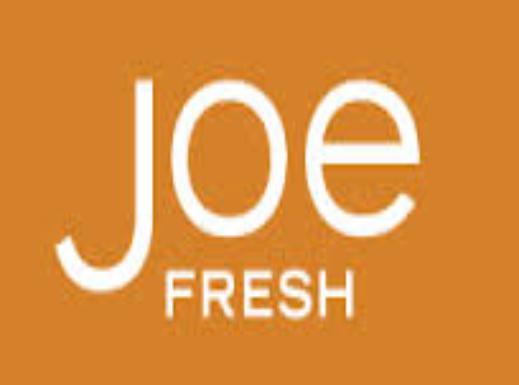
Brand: Joe Fresh
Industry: Clothes